Carpathian wooden churches

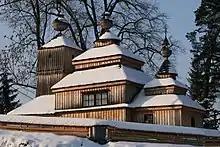
This wooden church in Bodružal in Slovakia is an example of Rusyn folk architecture and is a UNESCO World Heritage Site.

Carpathian Wooden Churches are religious structures made of wood and built in the Vernacular architecture of the Carpathians. These occur in the following areas: